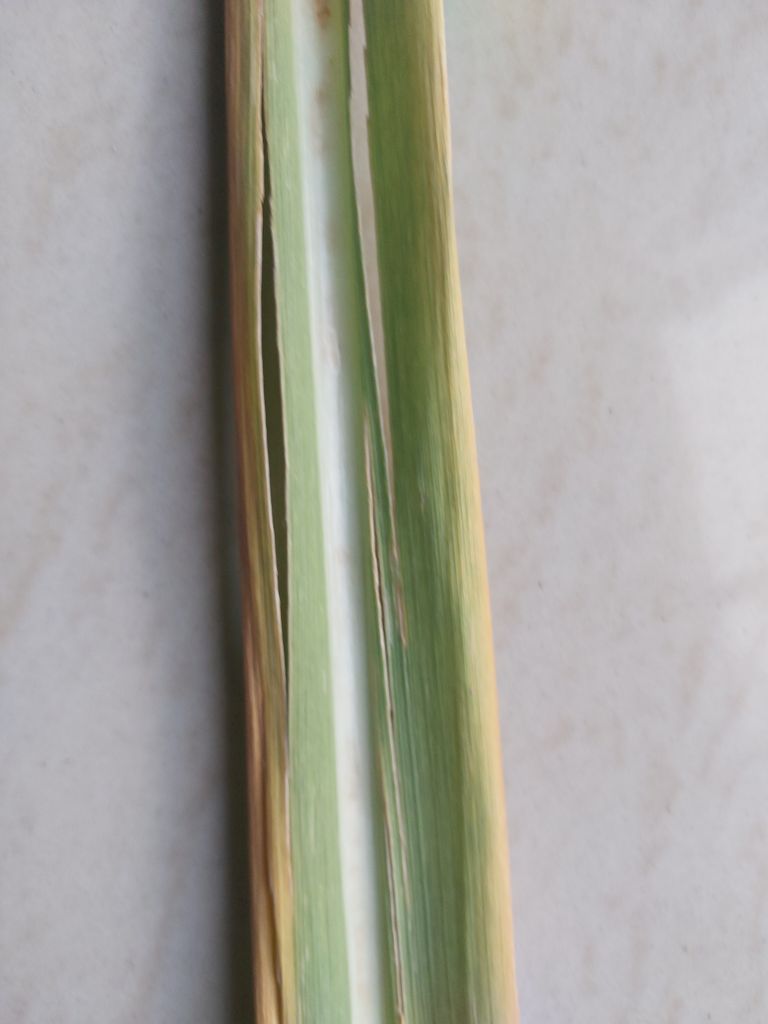
Label: Brown Spot